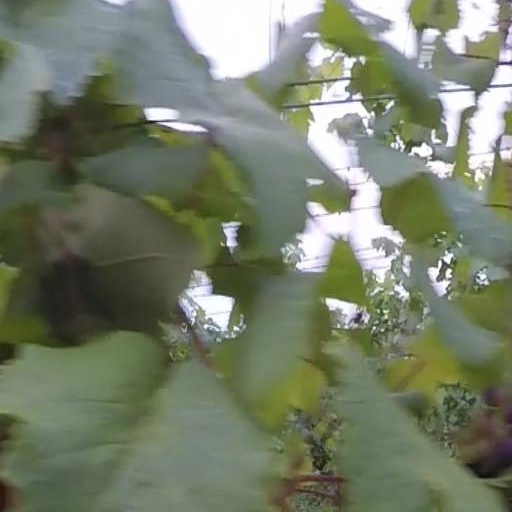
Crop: grape